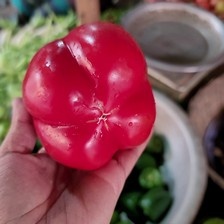
Label: capsicum